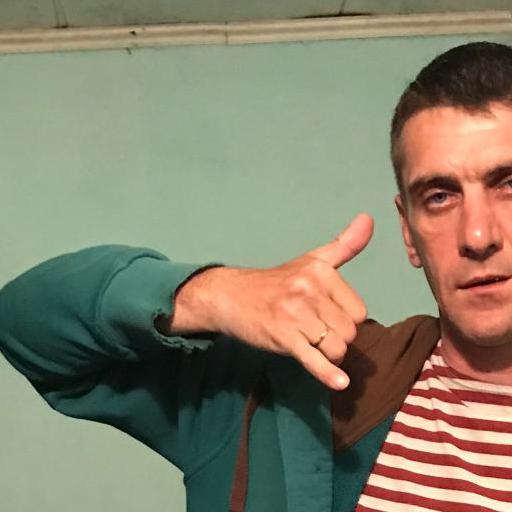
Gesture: call